Ciolo (Apulia)

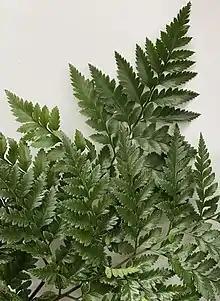
Close up on Ferns' leaves

The caves have very limited examples of phototrophic vegetation. There are some cases in which it is possible to find etiolate plants inside these caves. These plants grow from seeds transported by water, but without light they do not grow enough and then they die. For their sexed reproduction high humidity is essential, humidity is also the reason for the low desiccation process.